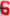
Number: 6